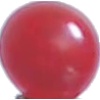
Label: Redcurrant 1